Question: Who took off these shoes?
Tambaya: Waye ya cire waɗannan takalman?
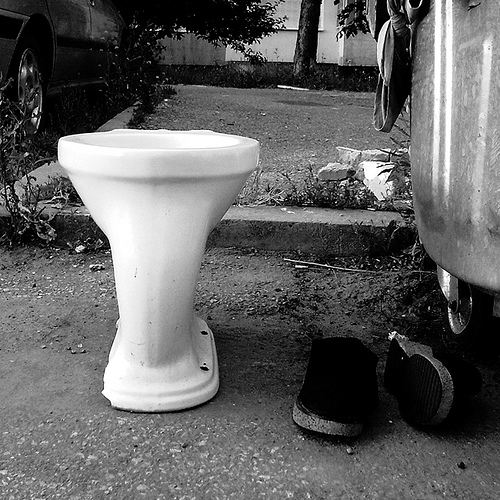
Answer: A grown man.
Amsa: Babban mutum.